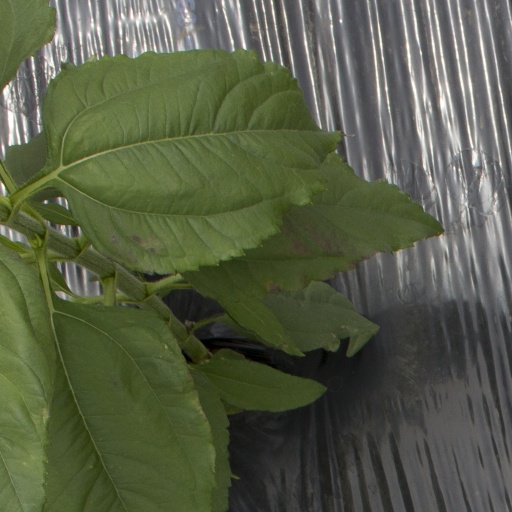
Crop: Jerusalem artichoke